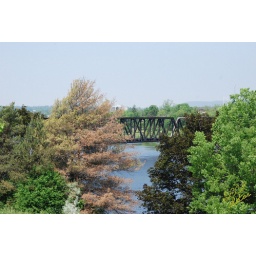
One of my 'postcard' type pics..CN bridge near Lemieux Island water purification plant in Ottawa.